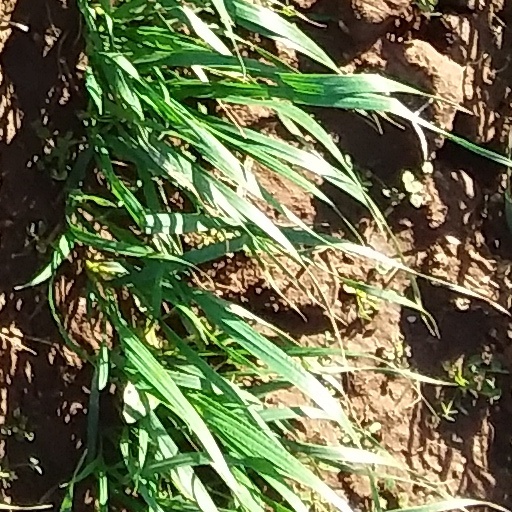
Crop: wheat